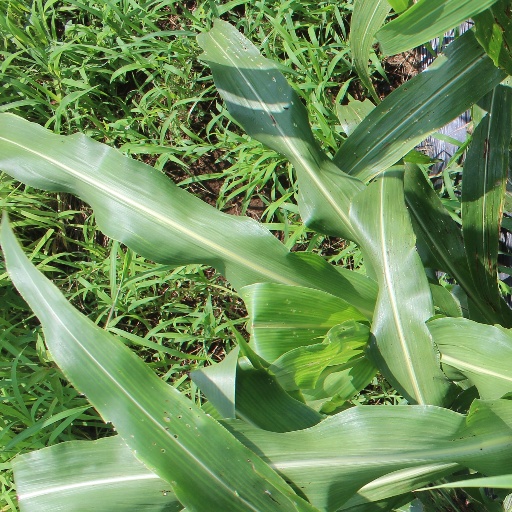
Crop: sorghum